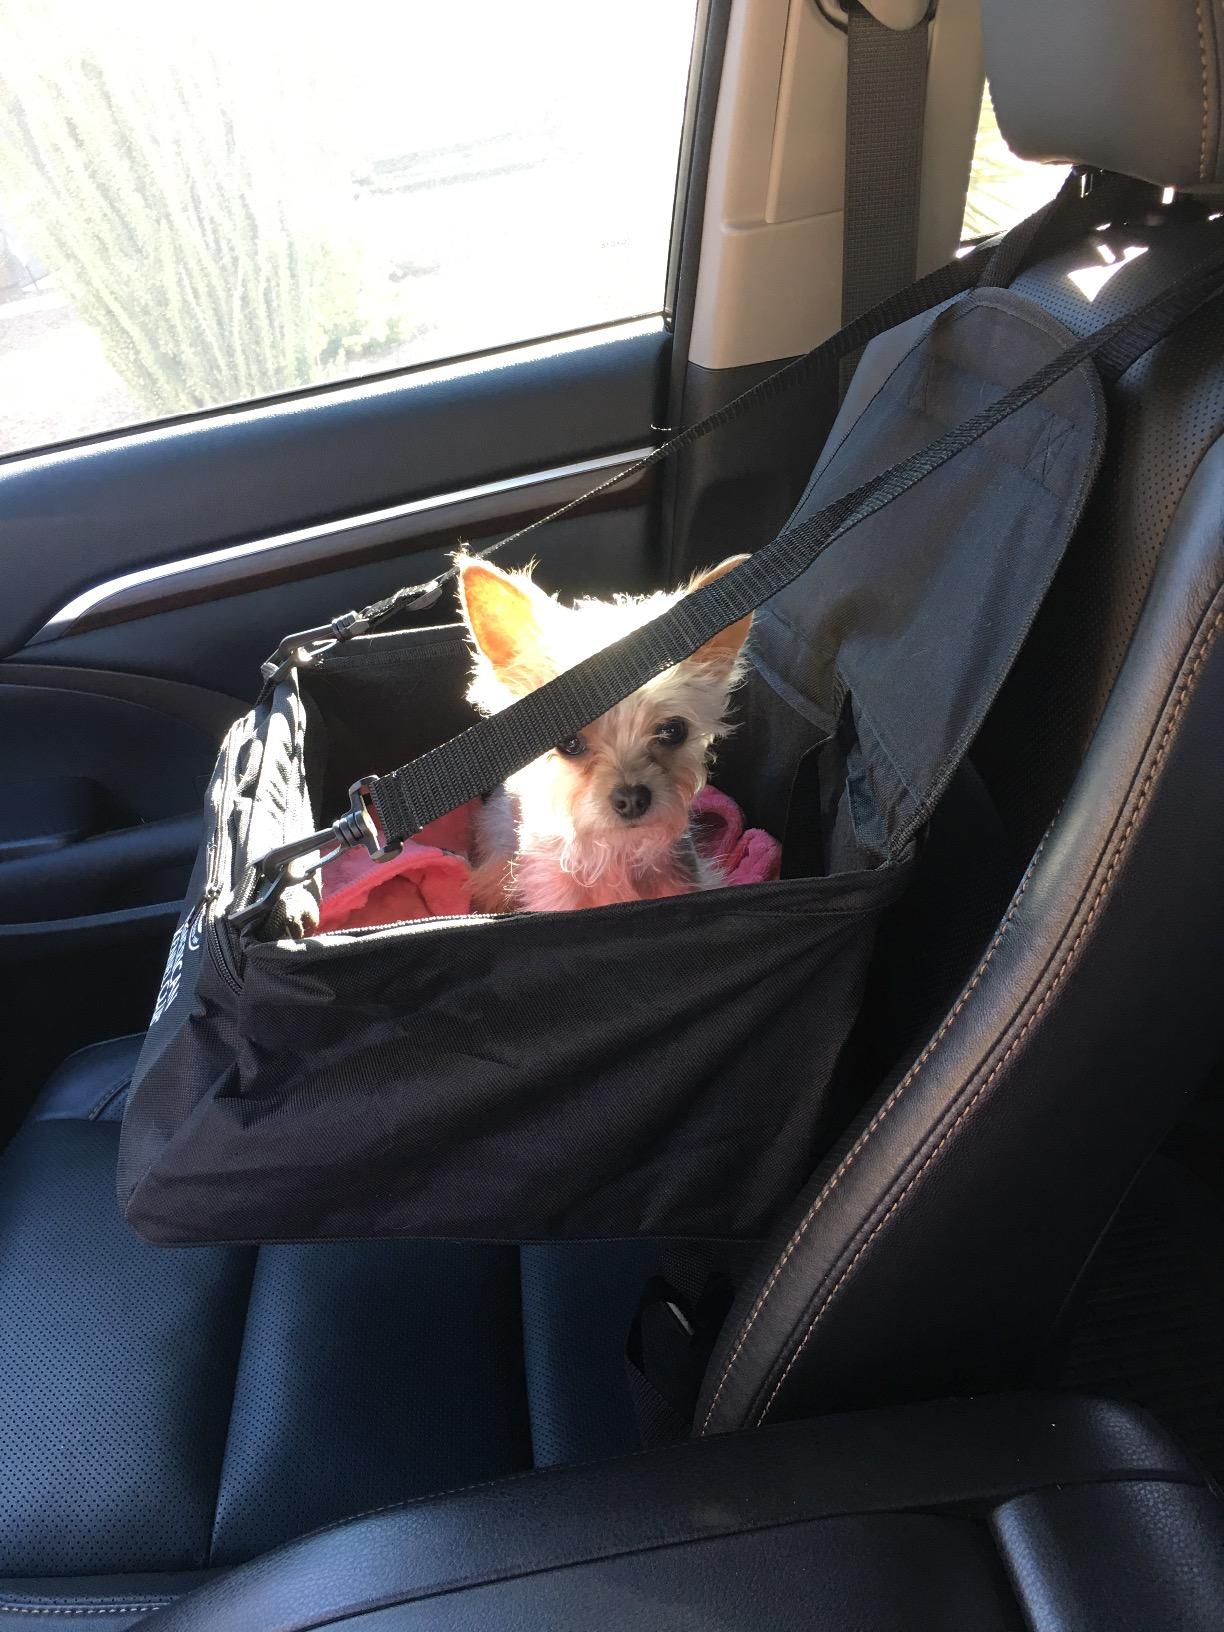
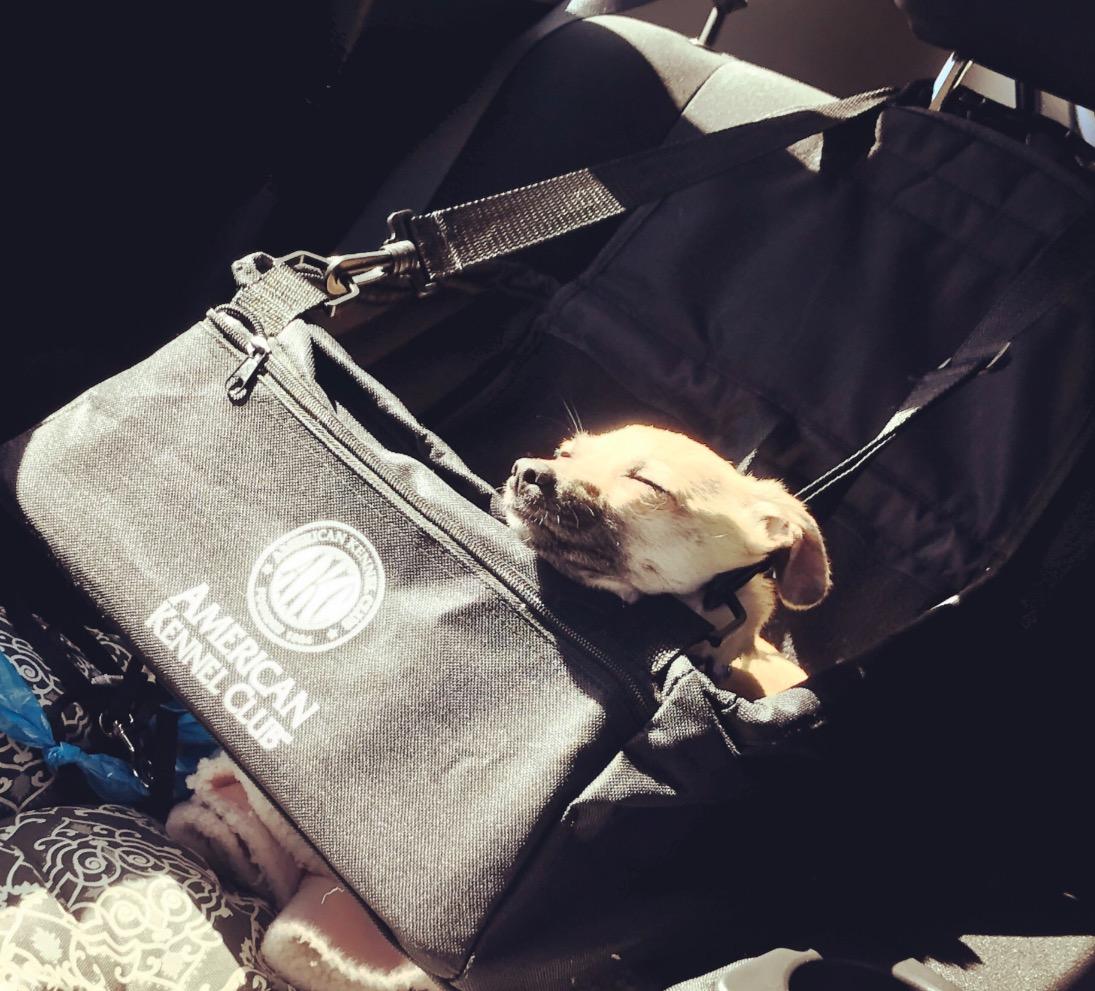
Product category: items_kennel
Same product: yes